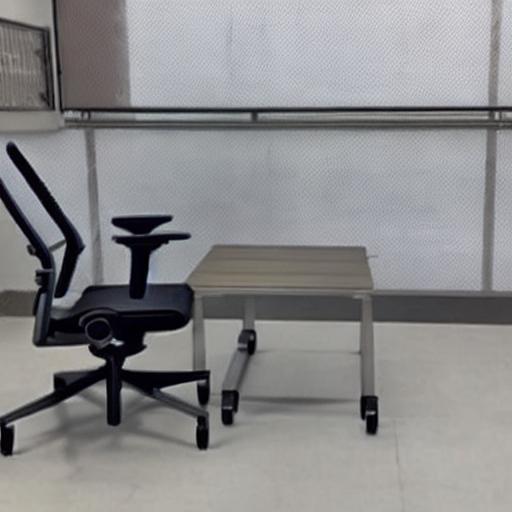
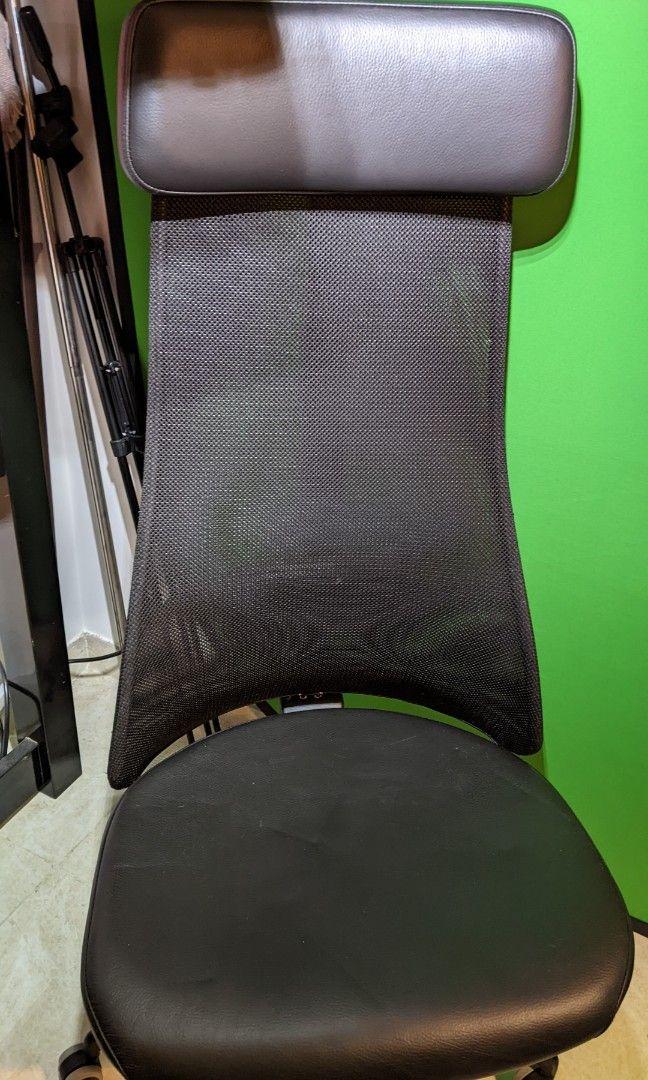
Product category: items_chair
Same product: no